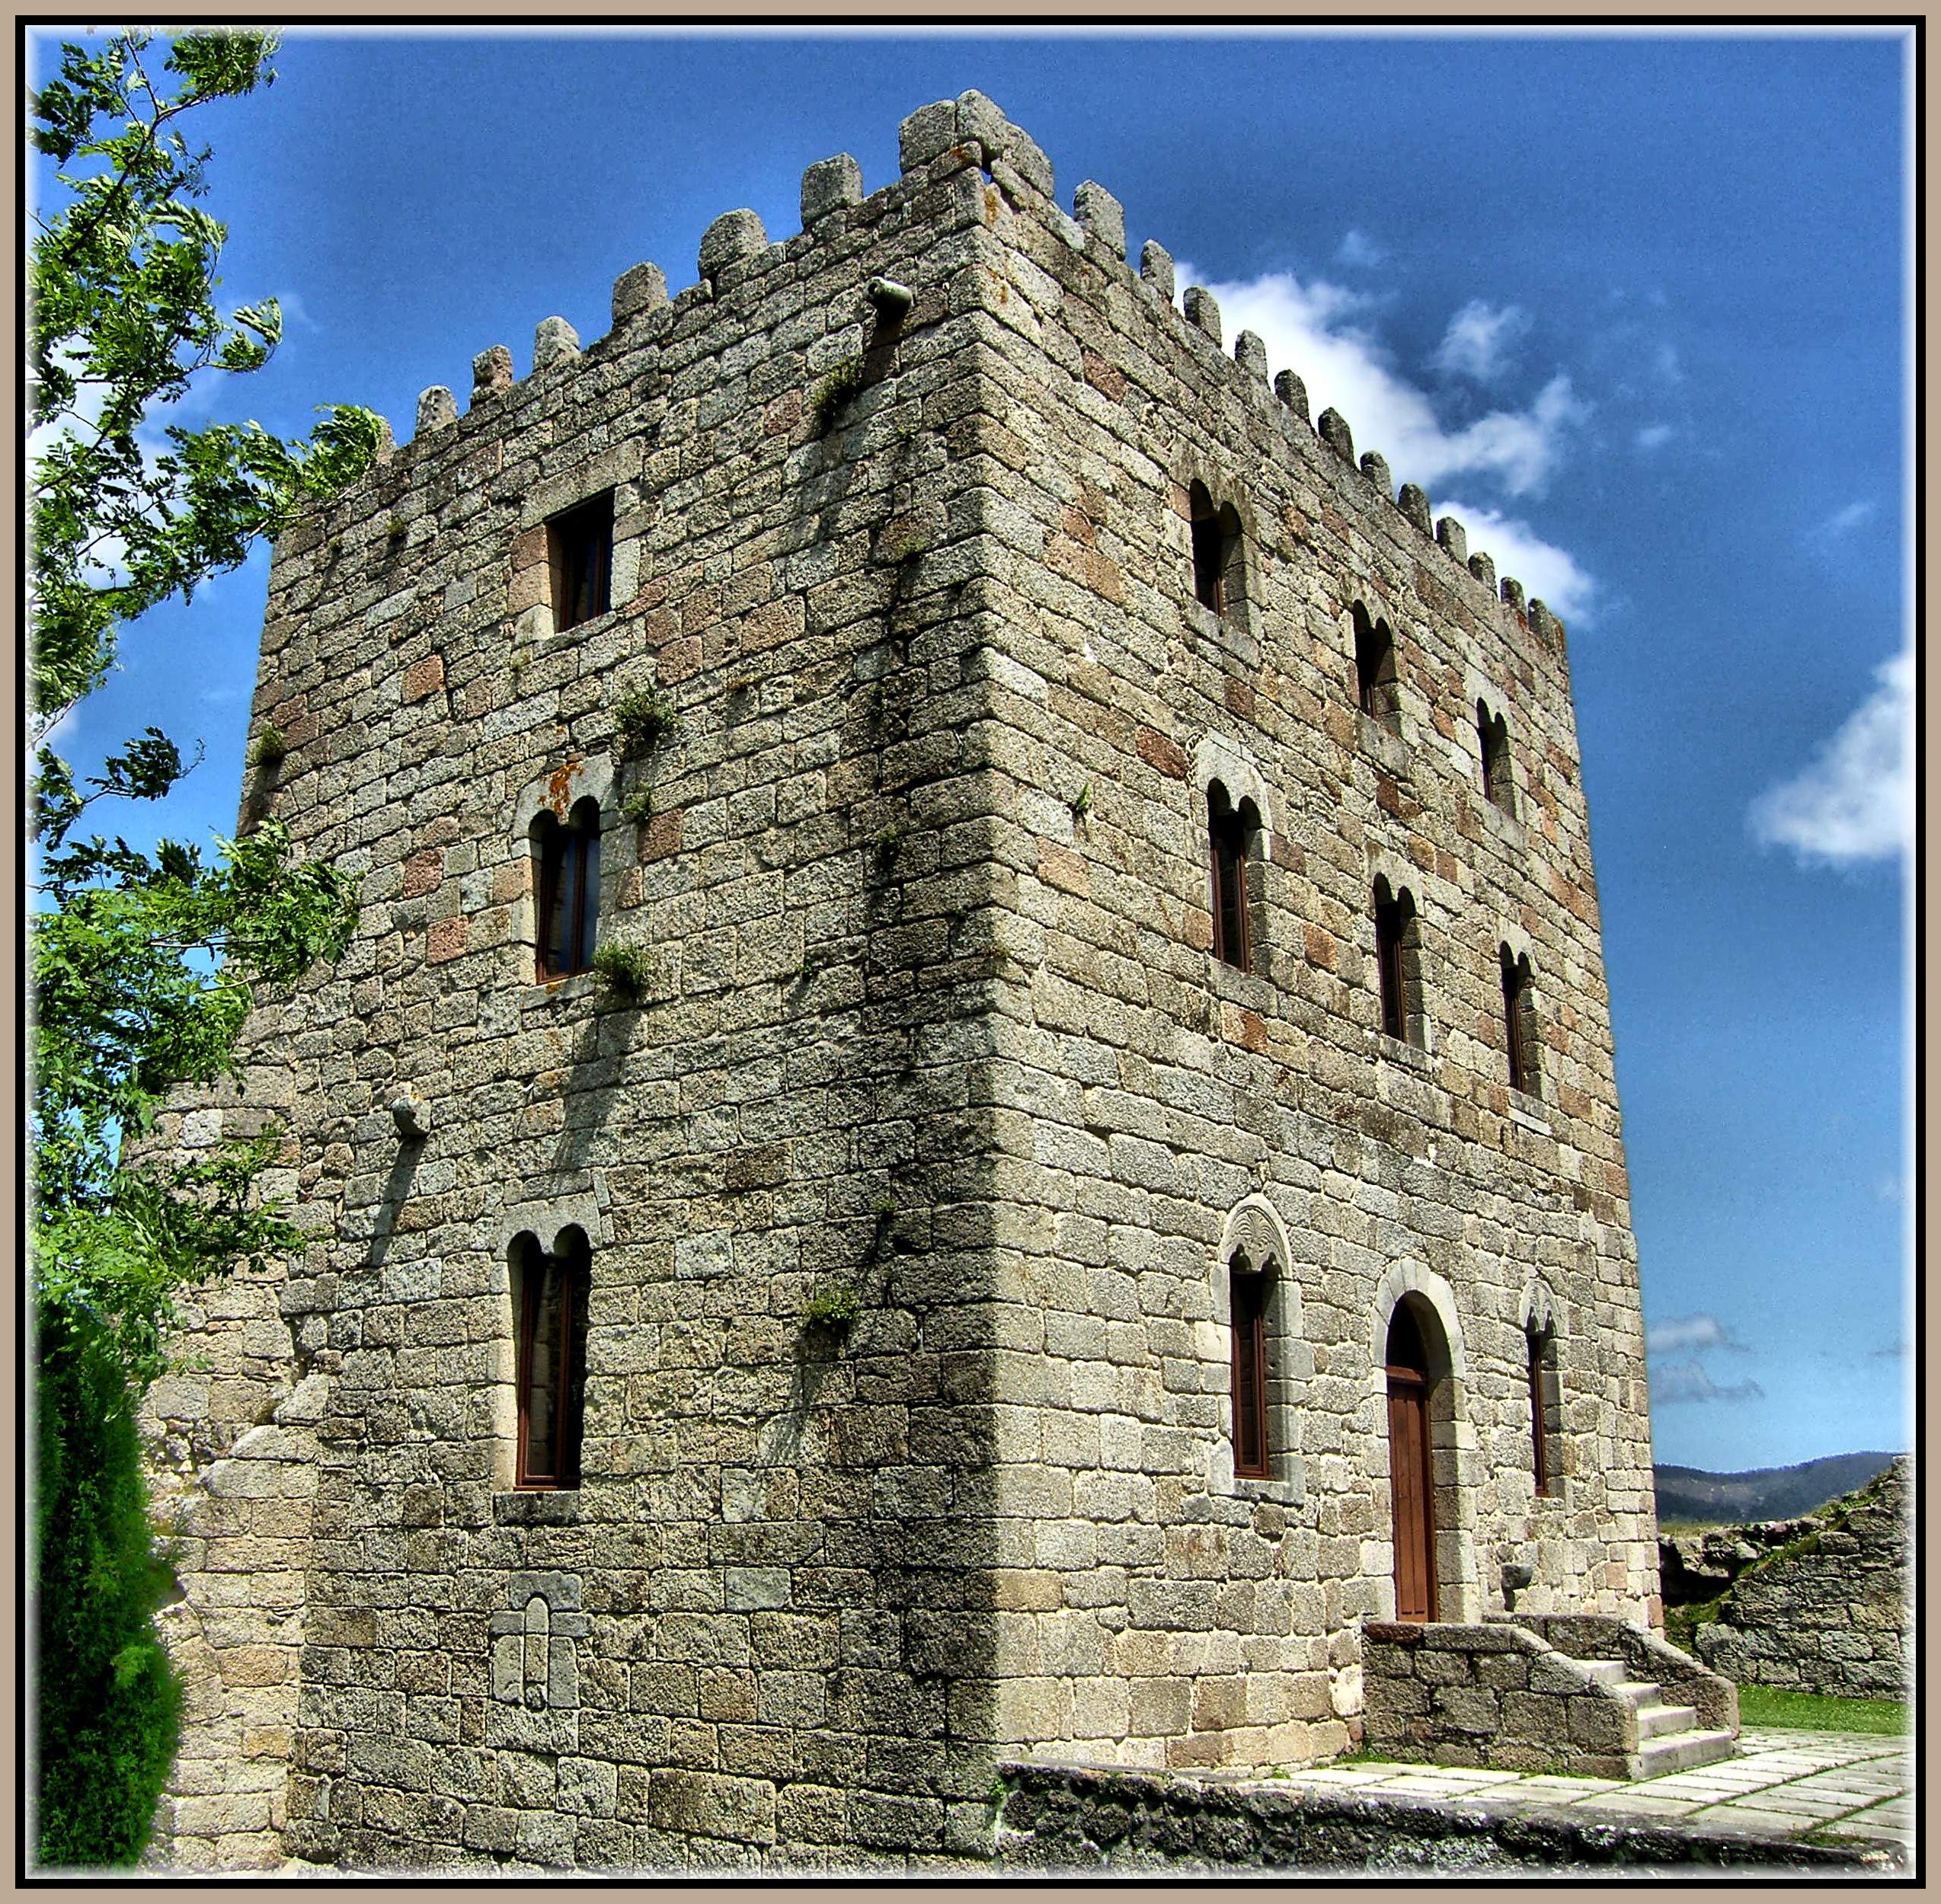
architecture, building, europe, tower, cottage, castle, facade, chapel, medieval architecture, spain, ruins, monastery, europa, espaa, galicia, piedra, estate, pedra, galiza, provincialugo, castillos, torres, castelos, spanish missions in california